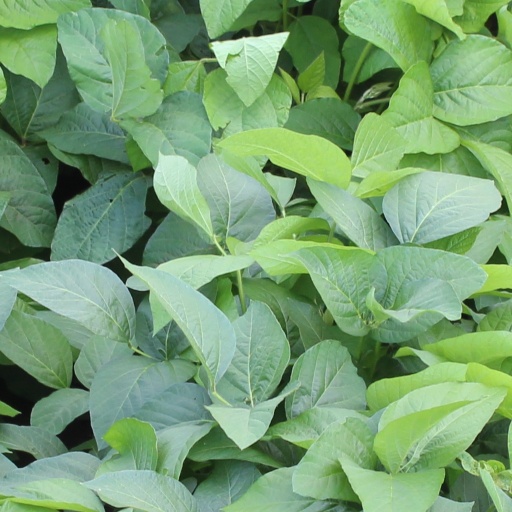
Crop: soybean